Armenia–Cyprus relations

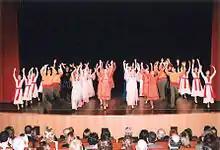
Sipan dance ensemble performing

The Armenian community of Cyprus receives a generous funding from the Cypriot government, which enables the organisation of concerts, dance performances, art and photographic exhibitions, as well as literary events. The Armenian Prelature of Cyprus has allocated space within its premises (Utidjian Hall) to encourage cultural events, such as the annual Autumn Book Exhibition. The Middle/Near East Armenian Research Centre (established in 1996 by Vartan Malian) houses a reference library and archival material in its Nicosia premises.